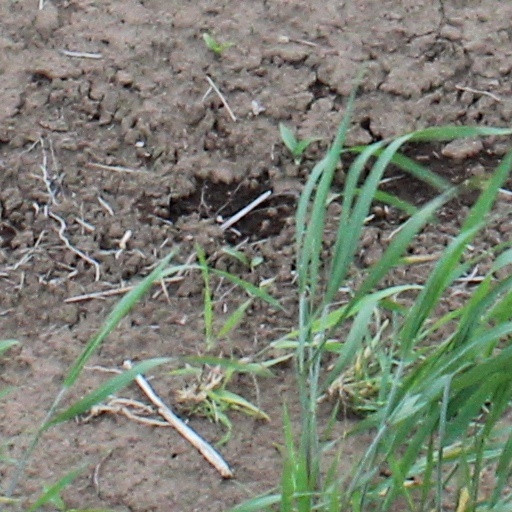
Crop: wheat